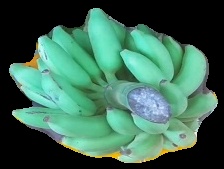
Variety: elakki-bale
Grade: grade2